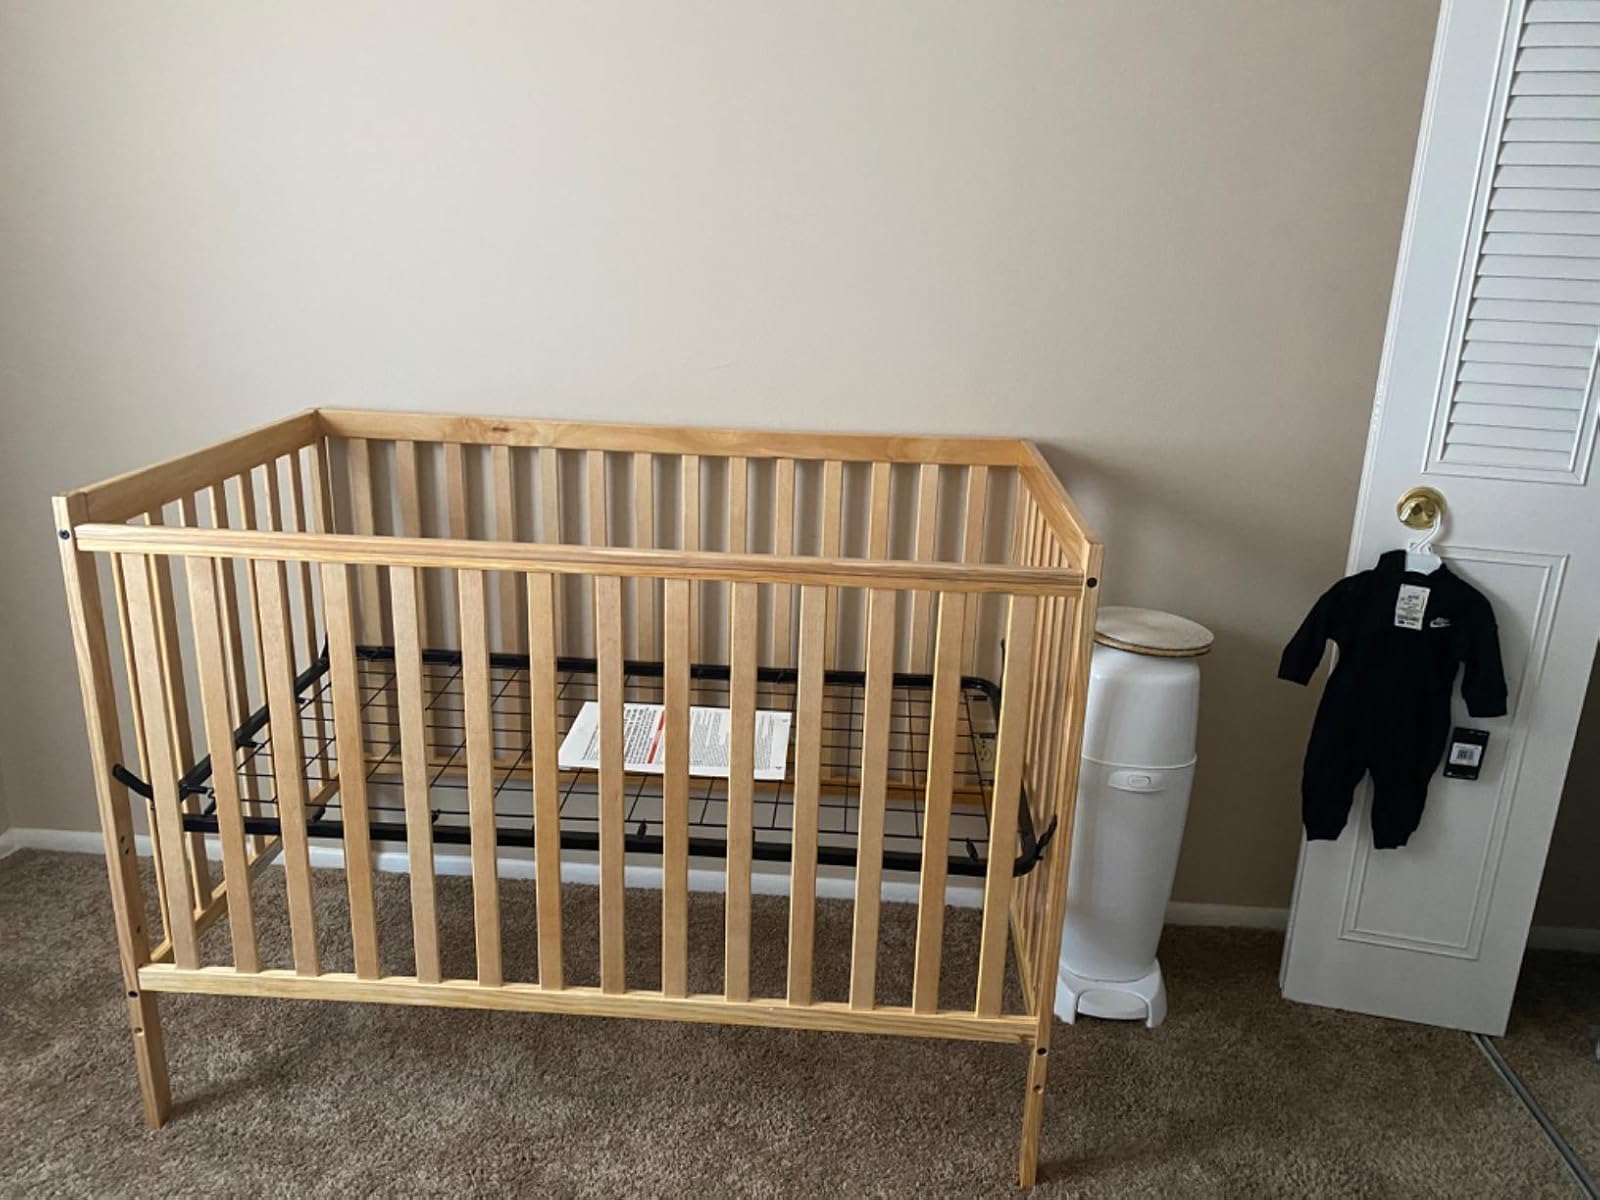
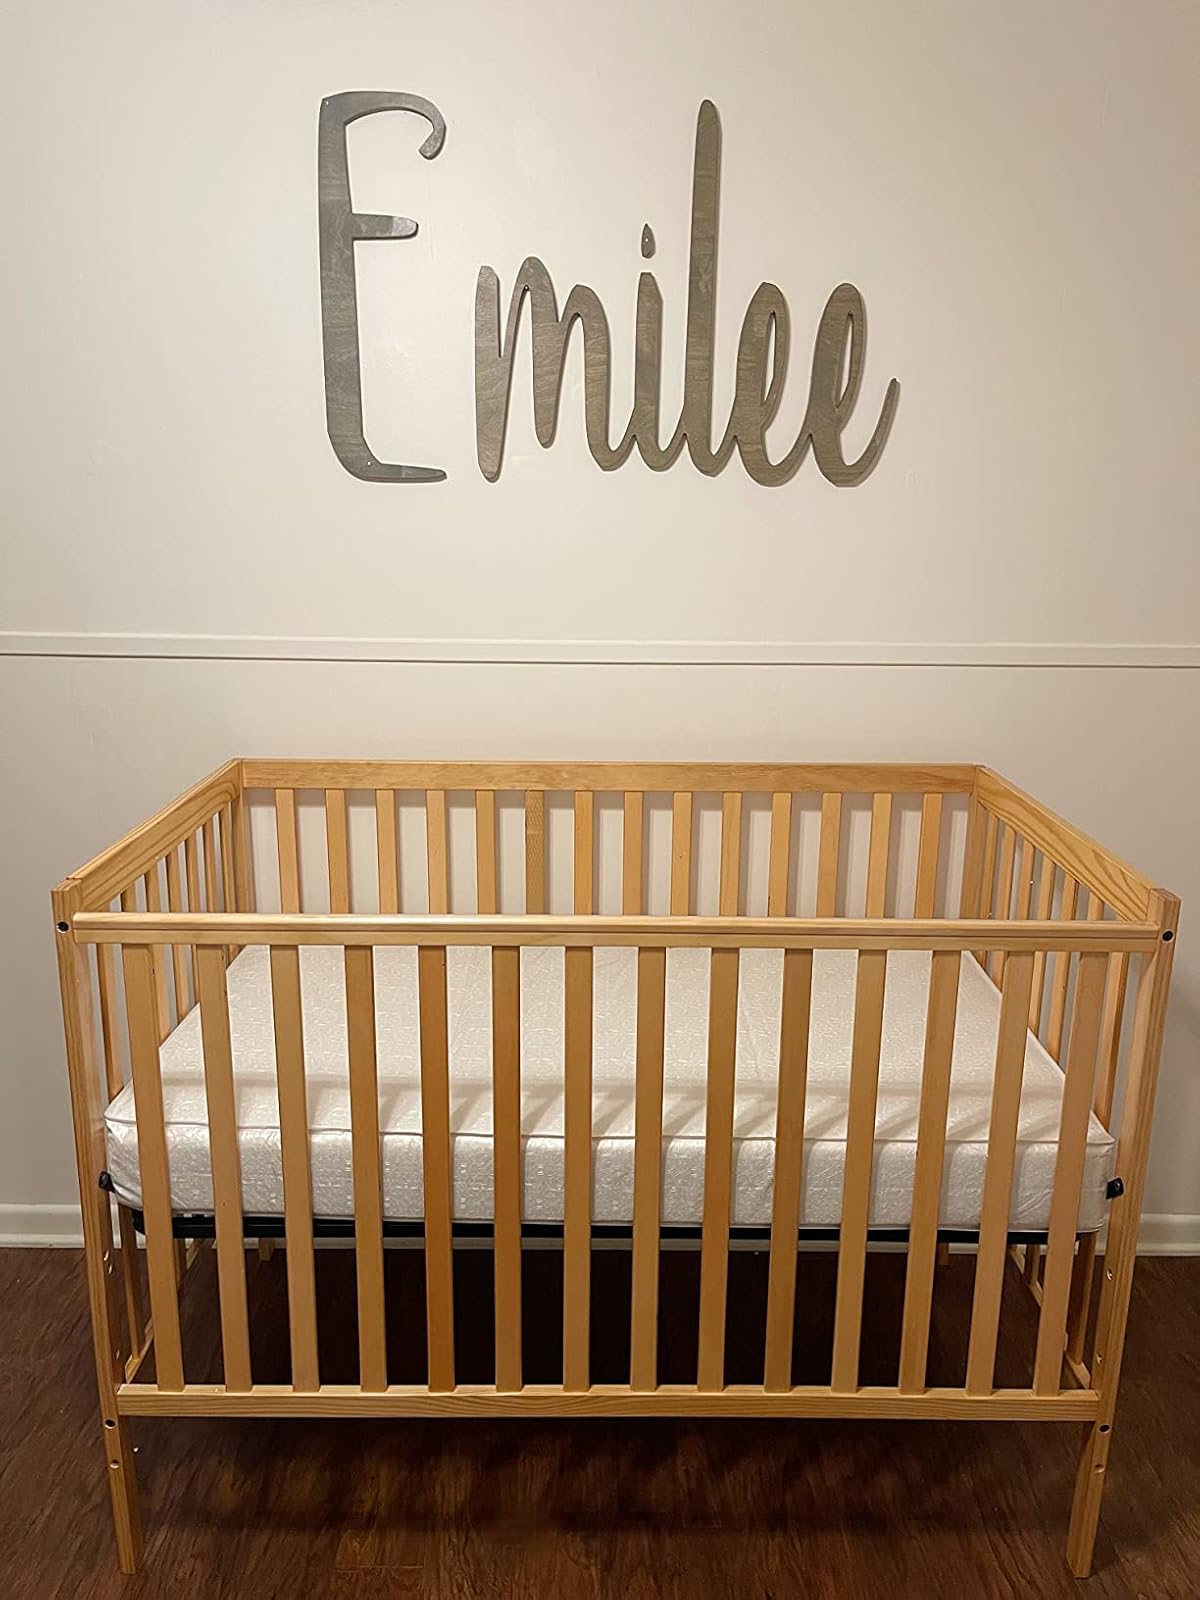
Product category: products_crib
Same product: yes